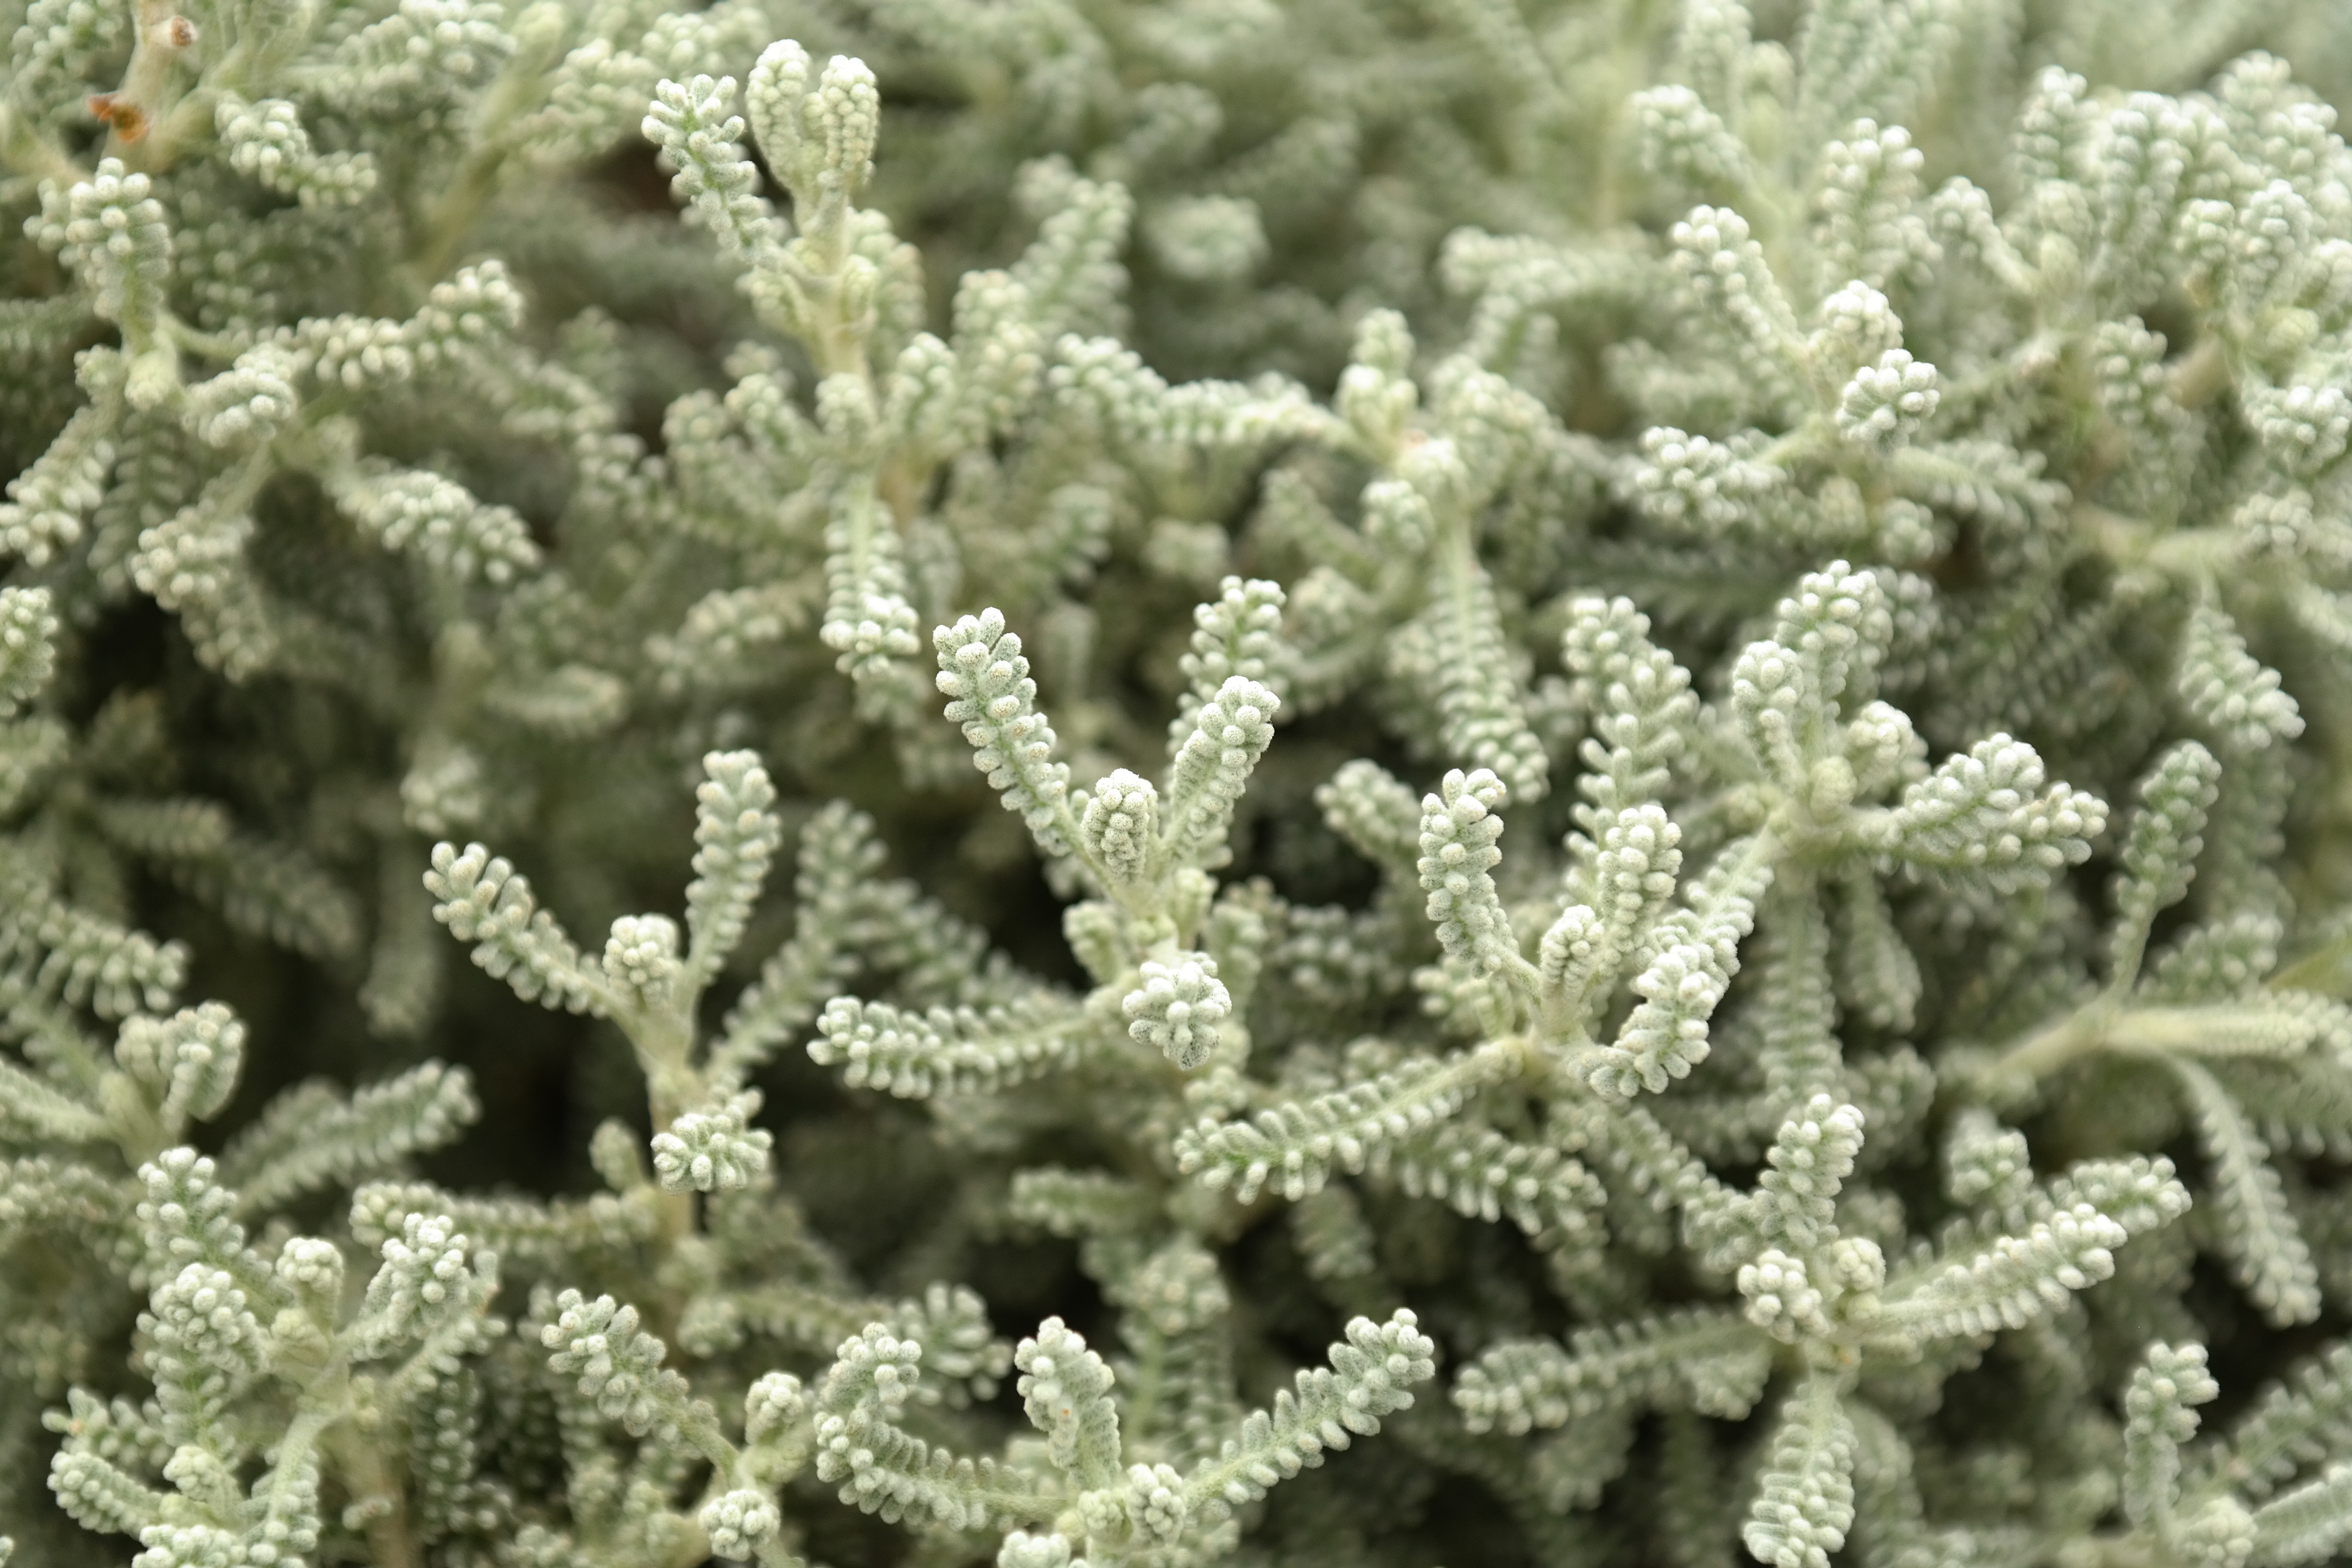
branch, white, flower, frost, bush, coral, coral reef, invertebrate, grey, cnidaria, shrub, asteraceae, aromatic, silvery, composites, medicinal plant, ornamental plant, scented plant, santolina, marine invertebrates, dwarf shrub, white tomentose, chamaecyparissus, santolina chamaecyparissus, cabbage moth